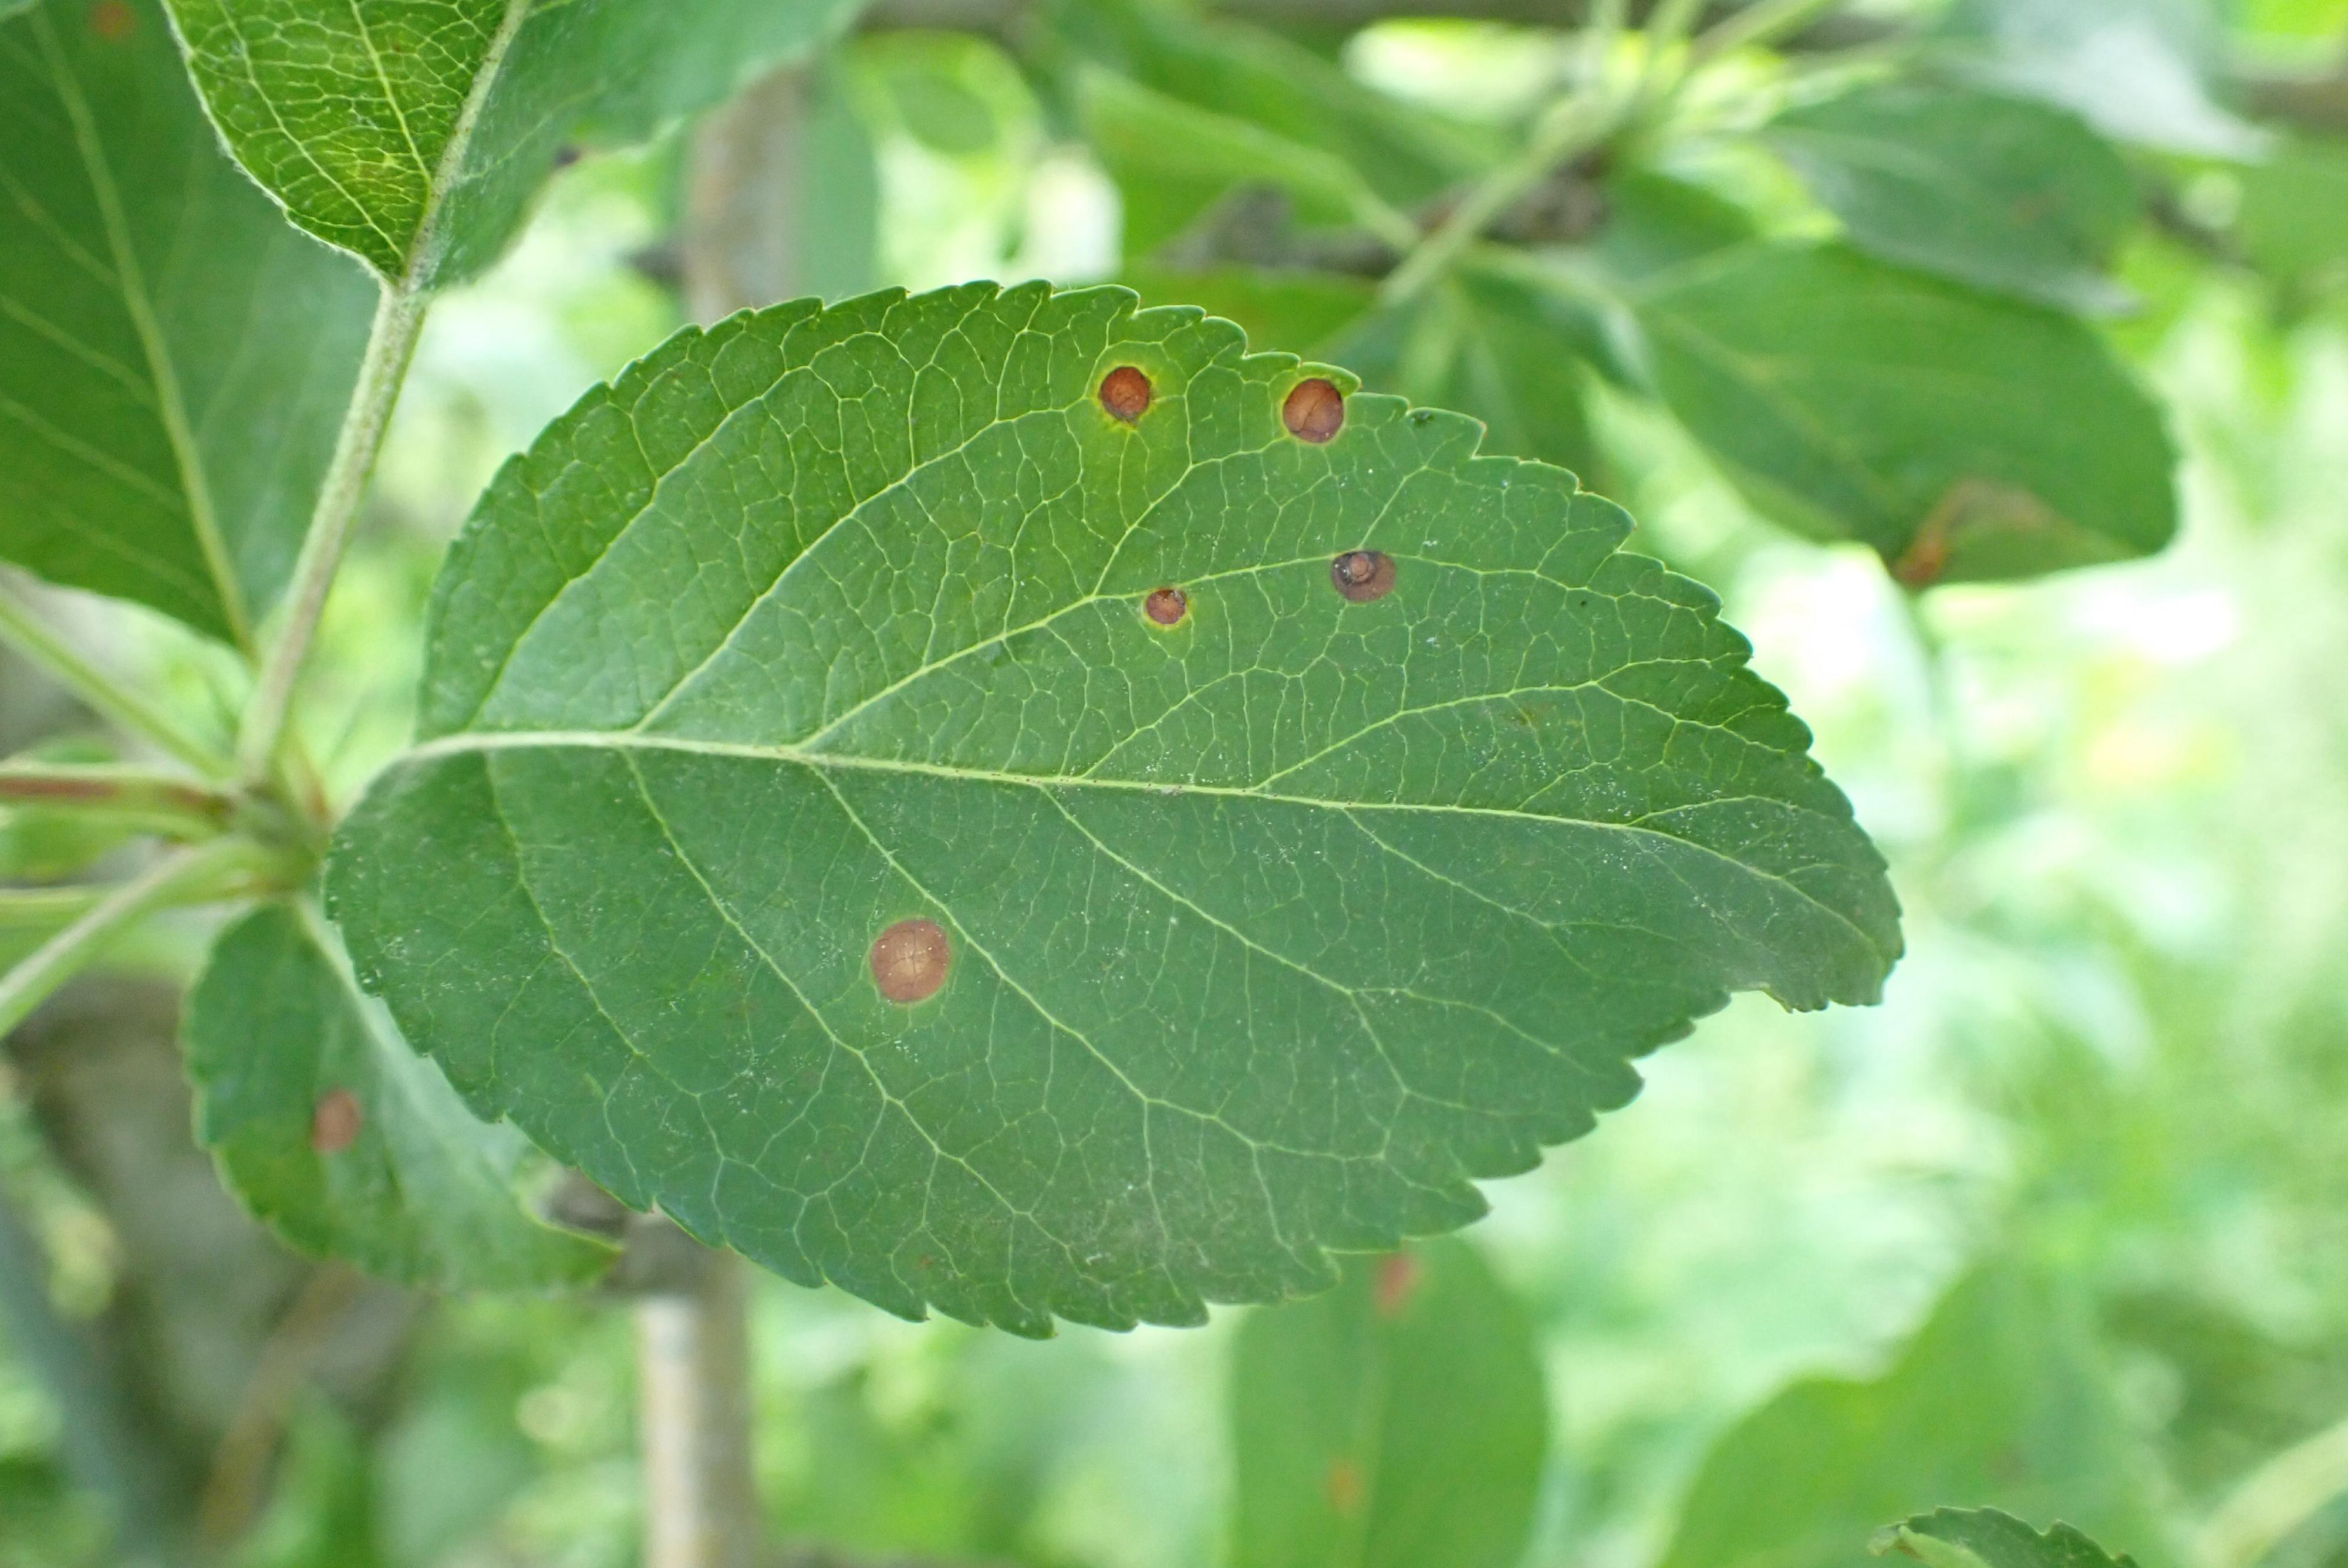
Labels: frog_eye_leaf_spot